Hooper (coachbuilder)

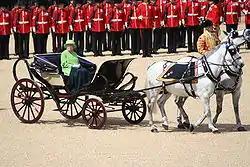
Post-phaeton Windsor Greys in perfect step made for Queen Victoria, 1842

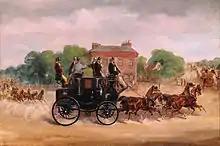
Drags of the Four-in-Hand Club Mr Holroyd, Lord Lonsdale and the Duke of Sutherland "(sharing driving)" on the box of the drag in the foreground

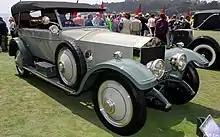
Tourer 1920 Rolls-Royce 40/50 Silver Ghost chassis

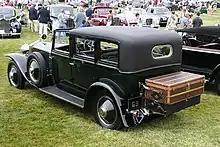
Limousine 1929 on a Rolls-Royce Phantom I chassis

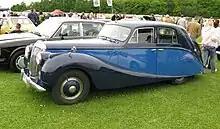
A saloon in their postwar "Empress" style on Daimler's smallest 2½-litre chassis

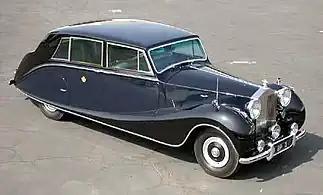
Touring limousine, 7 seater 1953 for The Prince Regent of Iraq. This car is 19 ft long and 6 ft 5 inches wide and was built on a Rolls-Royce Phantom IV chassis.

Hooper & Co. was a British coachbuilding business for many years based in Westminster London. From 1805 to 1959 it was a notably successful maker, to special order, of luxury carriages, both horse-drawn and motor-powered.